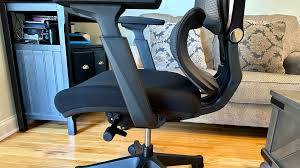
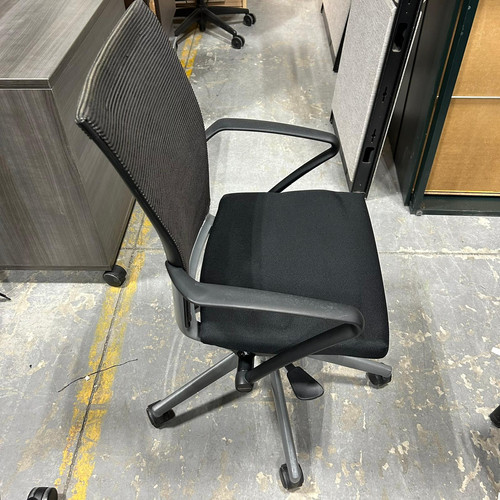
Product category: items_chair
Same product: no